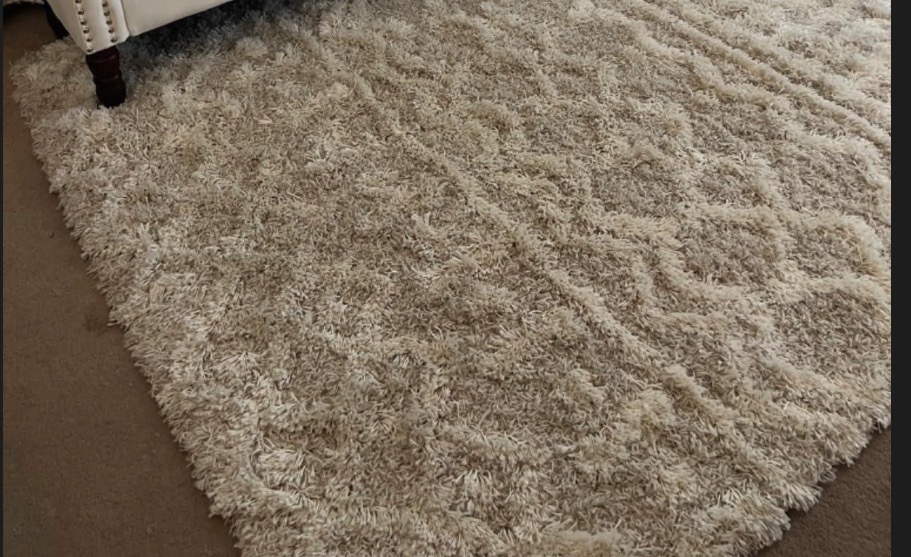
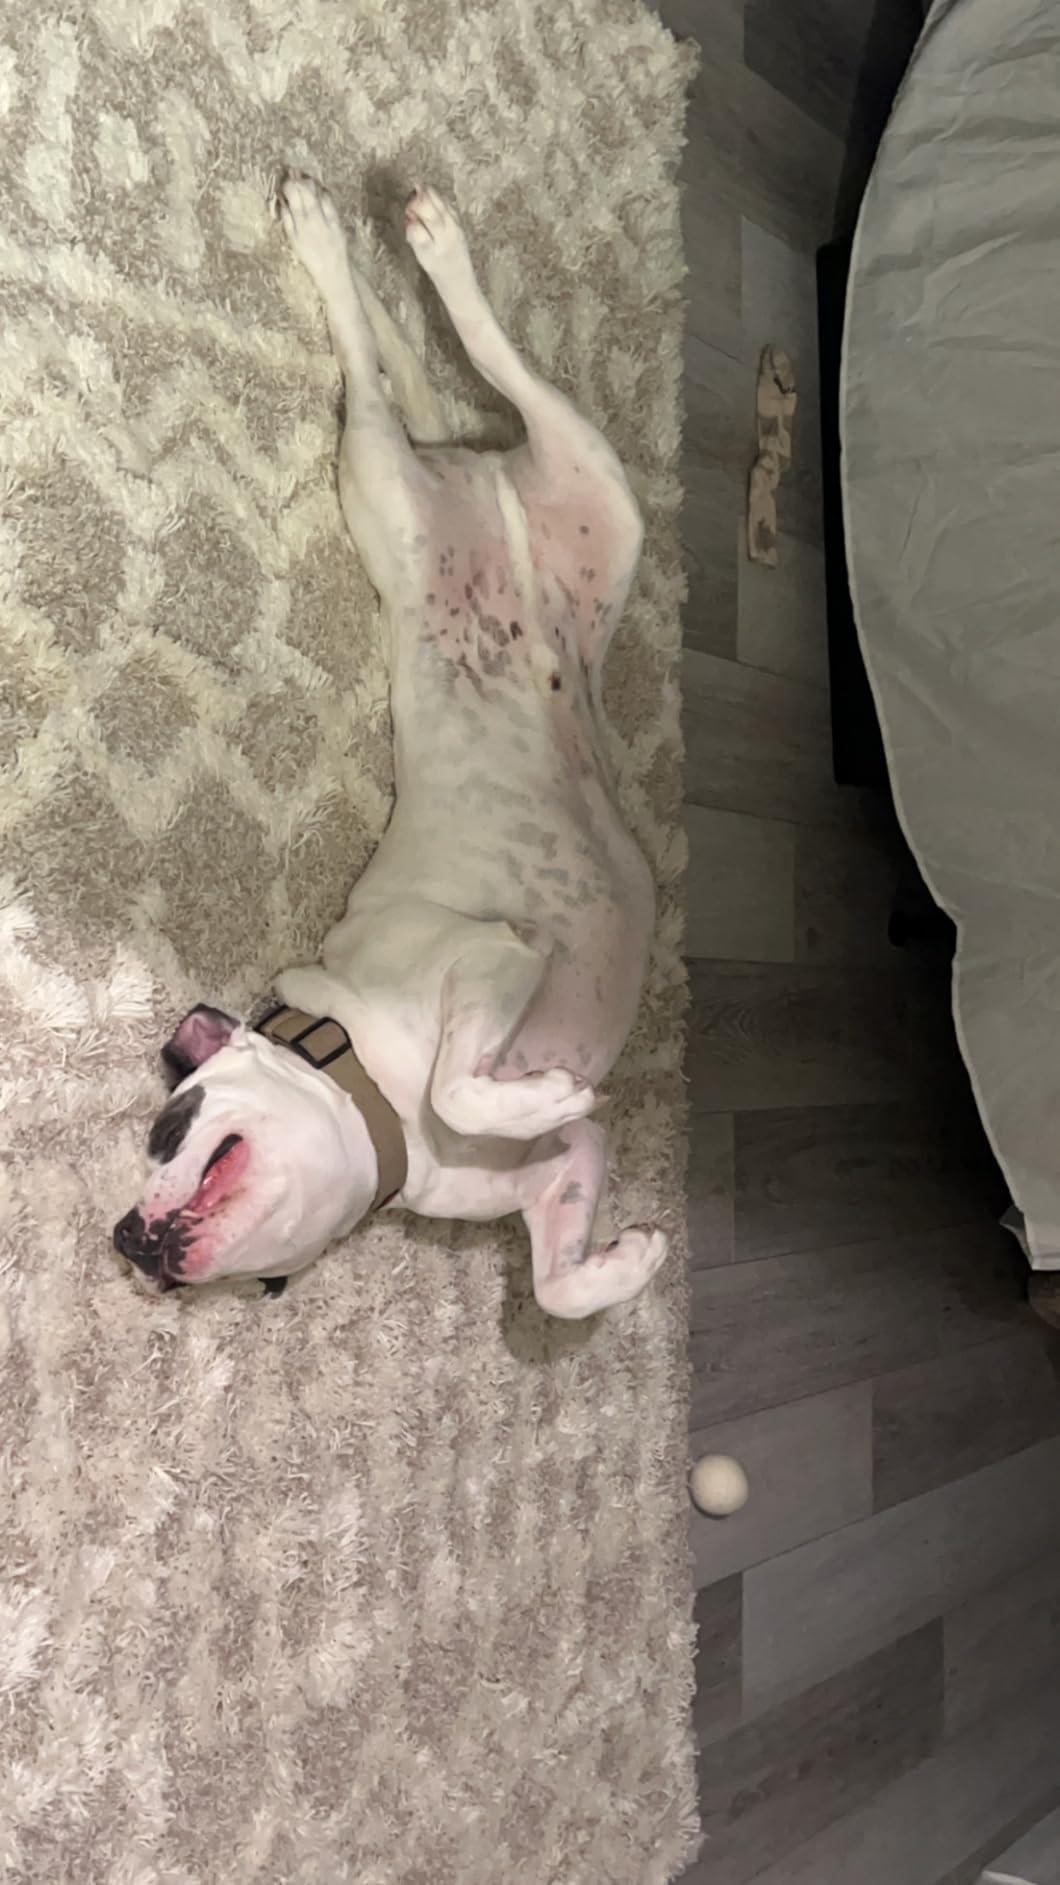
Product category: misc
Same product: yes